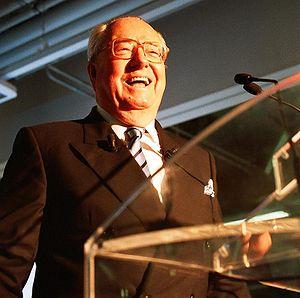
Jean-Marie Le Pen au meeting du Front National à Paris.